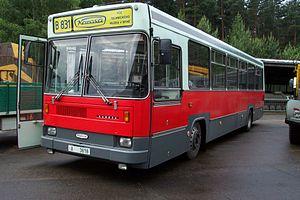
Karosa série 800 est le nom collectif pour plusieurs véhicules de la République tchécoslovaque produits par l'entreprise nationale Karosa Vysoke Myto.